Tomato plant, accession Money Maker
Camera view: bottom (45 deg); turntable rotation: 330 degrees
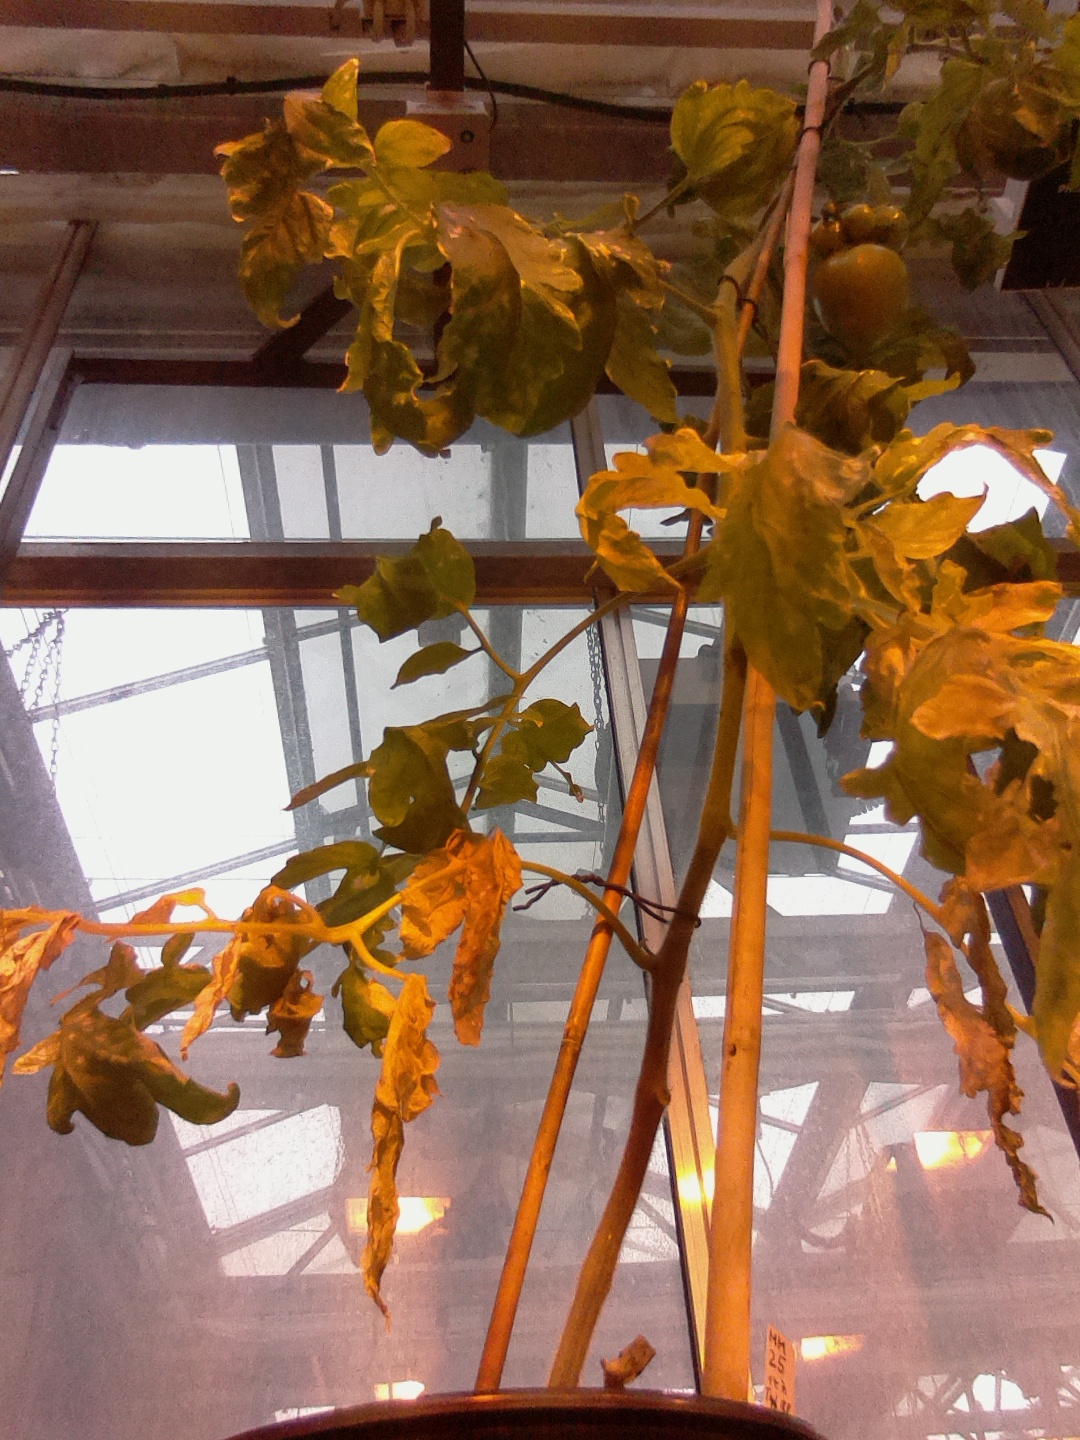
BBCH growth stage 78: 80% -90% of final fruit size